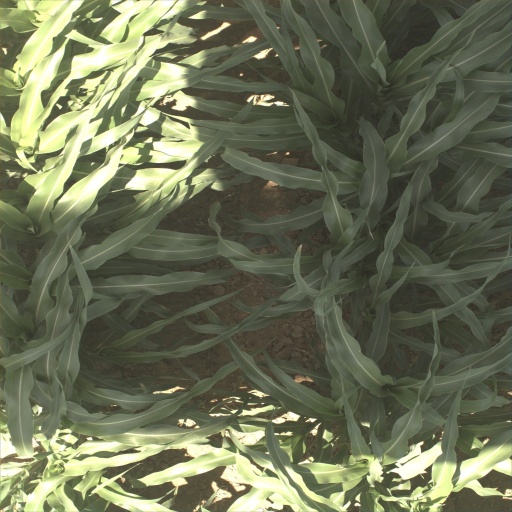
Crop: sorghum